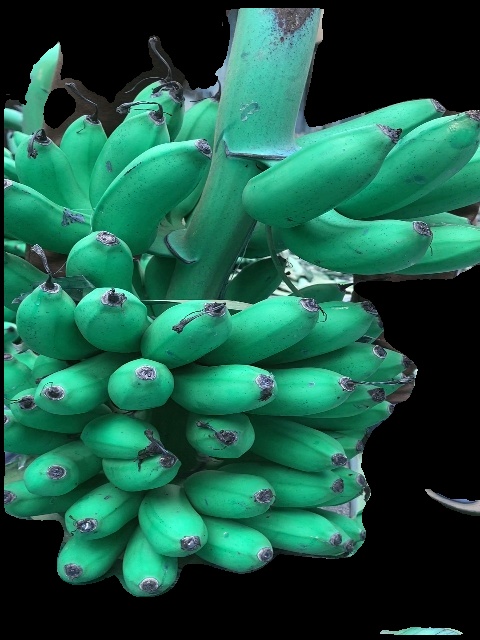
Variety: rasbale
Grade: grade1